Barasat Stadium

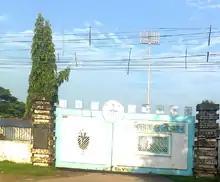
Entrance of the Barasat Stadium

Since the 2014–15 season, the stadium has hosted the home matches of Mohun Bagan A.C. and East Bengal in the I-League.